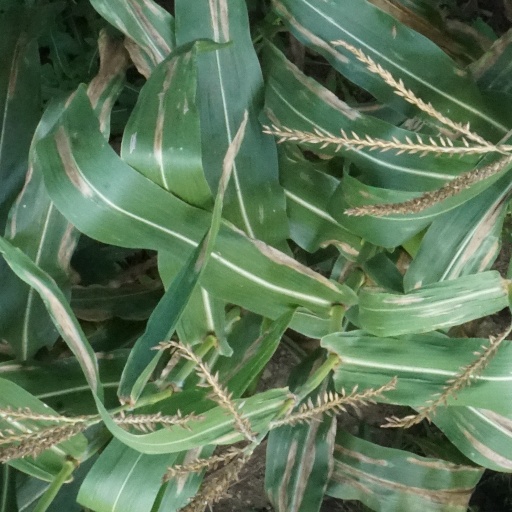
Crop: maize; corn